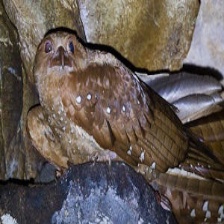
Species: OILBIRD
Scientific name: STEATORNIS CARIPENSIS